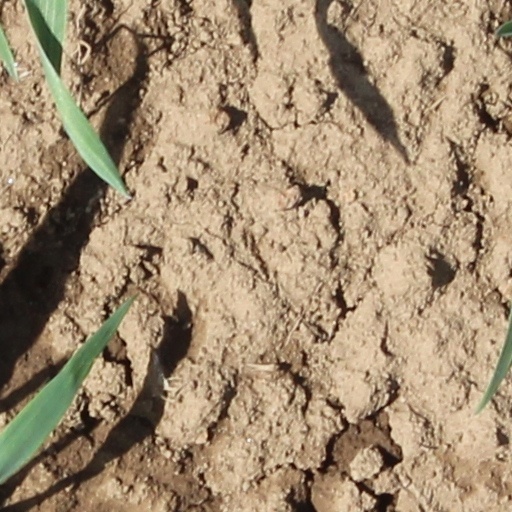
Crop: wheat